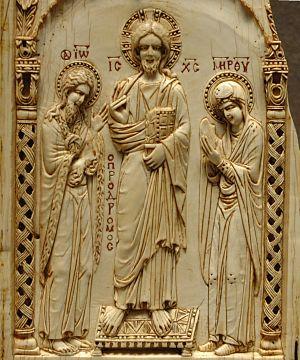
Deesis (du grec ancien δέησις / deêsis, «